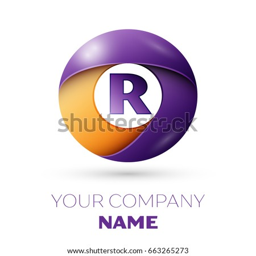
realistic vector logo symbol in the colorful circle on white background .